List of Chinese Nobel laureates

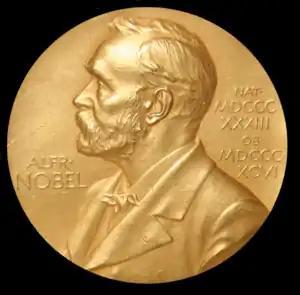
The Nobel Prize

Since 1957, there have been thirteen Chinese (including Chinese-born) winners of the Nobel Prize. The Nobel Prize is a Sweden-based international monetary prize. The award was established by the 1895 will and estate of Swedish chemist and inventor Alfred Nobel. It was first awarded in Physics, Chemistry, Physiology or Medicine, Literature, and Peace in 1901. An associated prize, The Sveriges Riksbank Prize in Economic Sciences in Memory of Alfred Nobel, was instituted by Sweden's central bank in 1968 and first awarded in 1969.